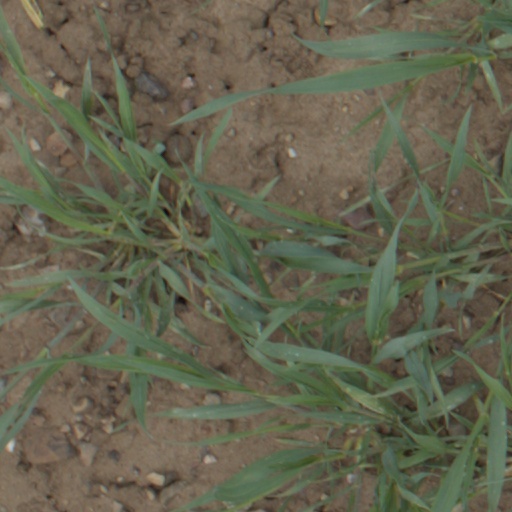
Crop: wheat